Paintball marker

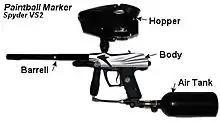
Spyder VS2 Paintball Marker

Mechanically operated paintball markers operate using solely mechanical means, and as such do not use electro-pneumatic solenoids controlled by an electronic board to fire.